Operation Martlet

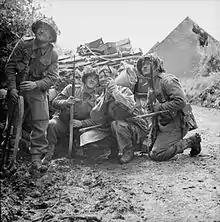

At a barrage by four field artillery regiments and the guns of an Army Group Royal Artillery (AGRA) began and on the left flank, the attack by the 10th DLI and the 4/7th Dragoon Guards resumed through the positions of the 11th DLI in Rauray, towards the high ground south of the village, where the fighting went on all day. At the 1st Tyneside Scottish in the centre, advanced through the bocage close to the creeping barrage, towards the objective of Brettevillette south-west of Rauray. The battalion reached the first objective "Jock" (Tessel-Bretteville) after forty minutes, where two companies consolidated and two pushed on towards the final objective "Jones" (Brettevillette) behind another creeping barrage. German machine-gun fire became intense and the rear of the battalion was bombarded by artillery and mortars but the advance continued and by the battalion had entered the village.